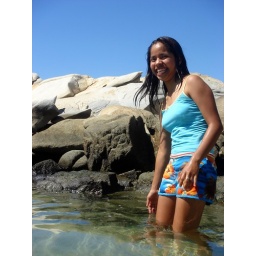
Mexican girl in a rock pool